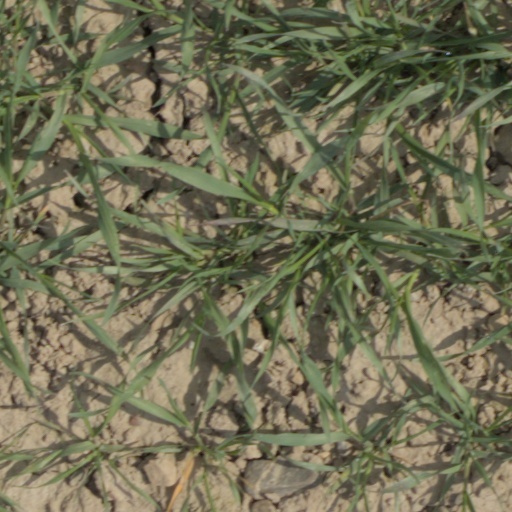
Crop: wheat